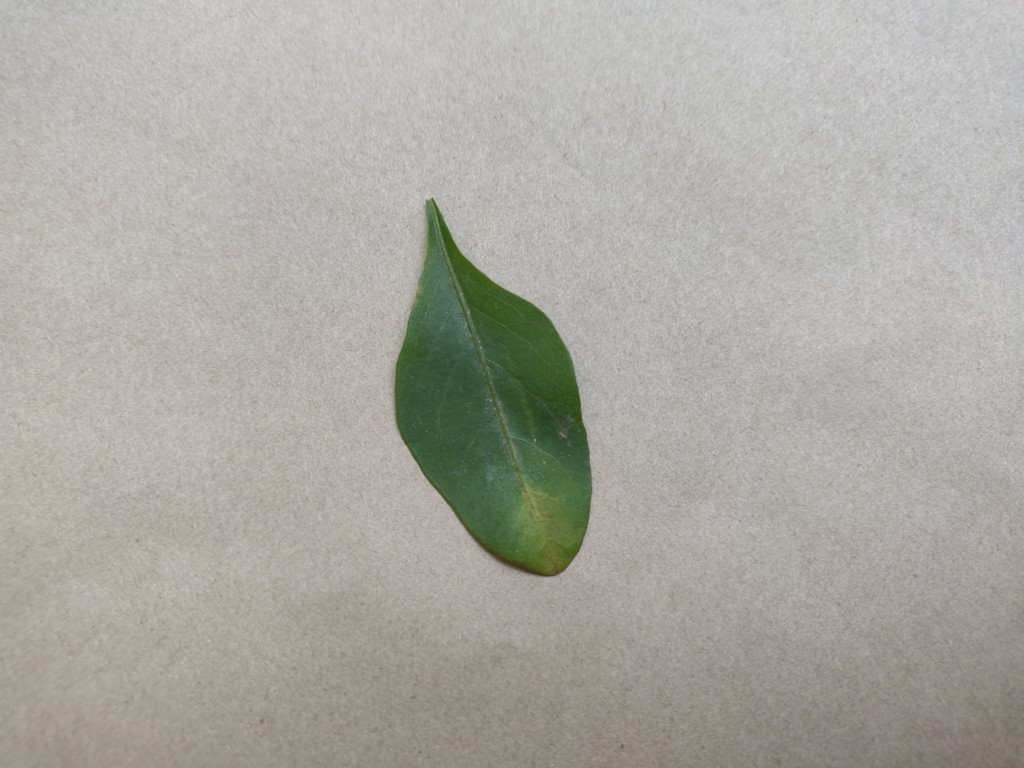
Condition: Unhealthy
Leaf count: single
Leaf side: front